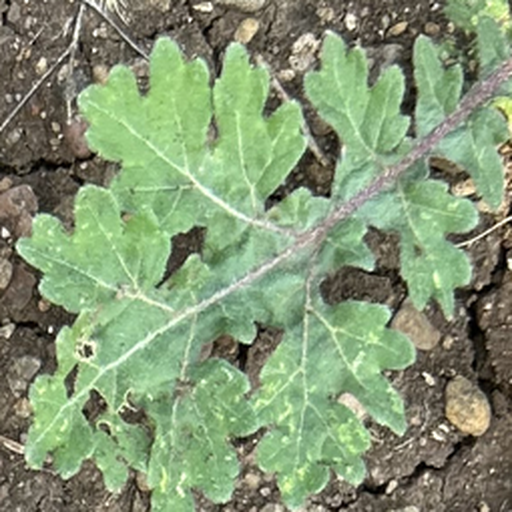
Weed species: Gajar_gavat_(Parthenium hysterophorus)